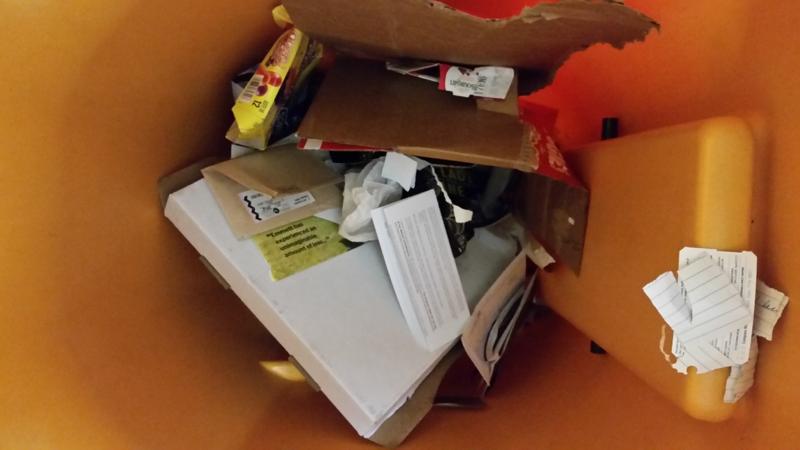
Label: cardboard